USS Stout

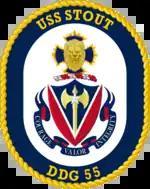

The battle axe is adapted from the Stout family's coat of arms. Its upright position underscores "Stout"s massive firepower and high survivability while the double axe head alludes to the all encompassing offensive and defensive power of the integrated AEGIS combat system. The star highlights Rear Admiral Stout's many awards, including the Silver Star. With resolute courage and daring aggressiveness, then Commander Stout aided his task force in sinking several Japanese warships to establish a beachhead on Bougainville Island. This Naval battle is symbolized by the wedge piercing the field of the shield. The wedge and field represents Rear Admiral Stout and the United States Navy's ability to disable and destroy a surface force of superior firepower.